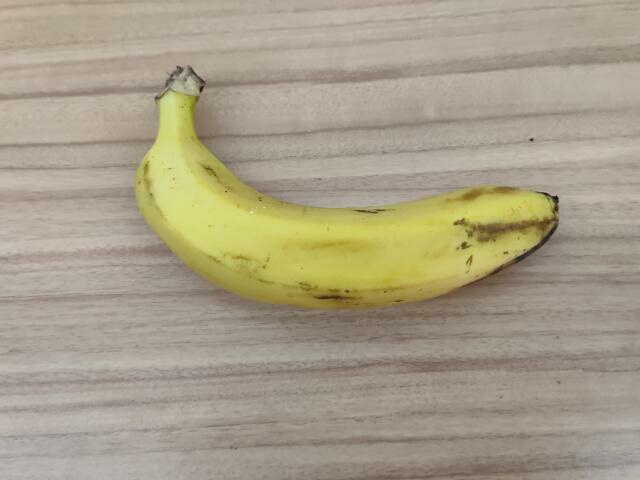
Label: Ripe_Banana